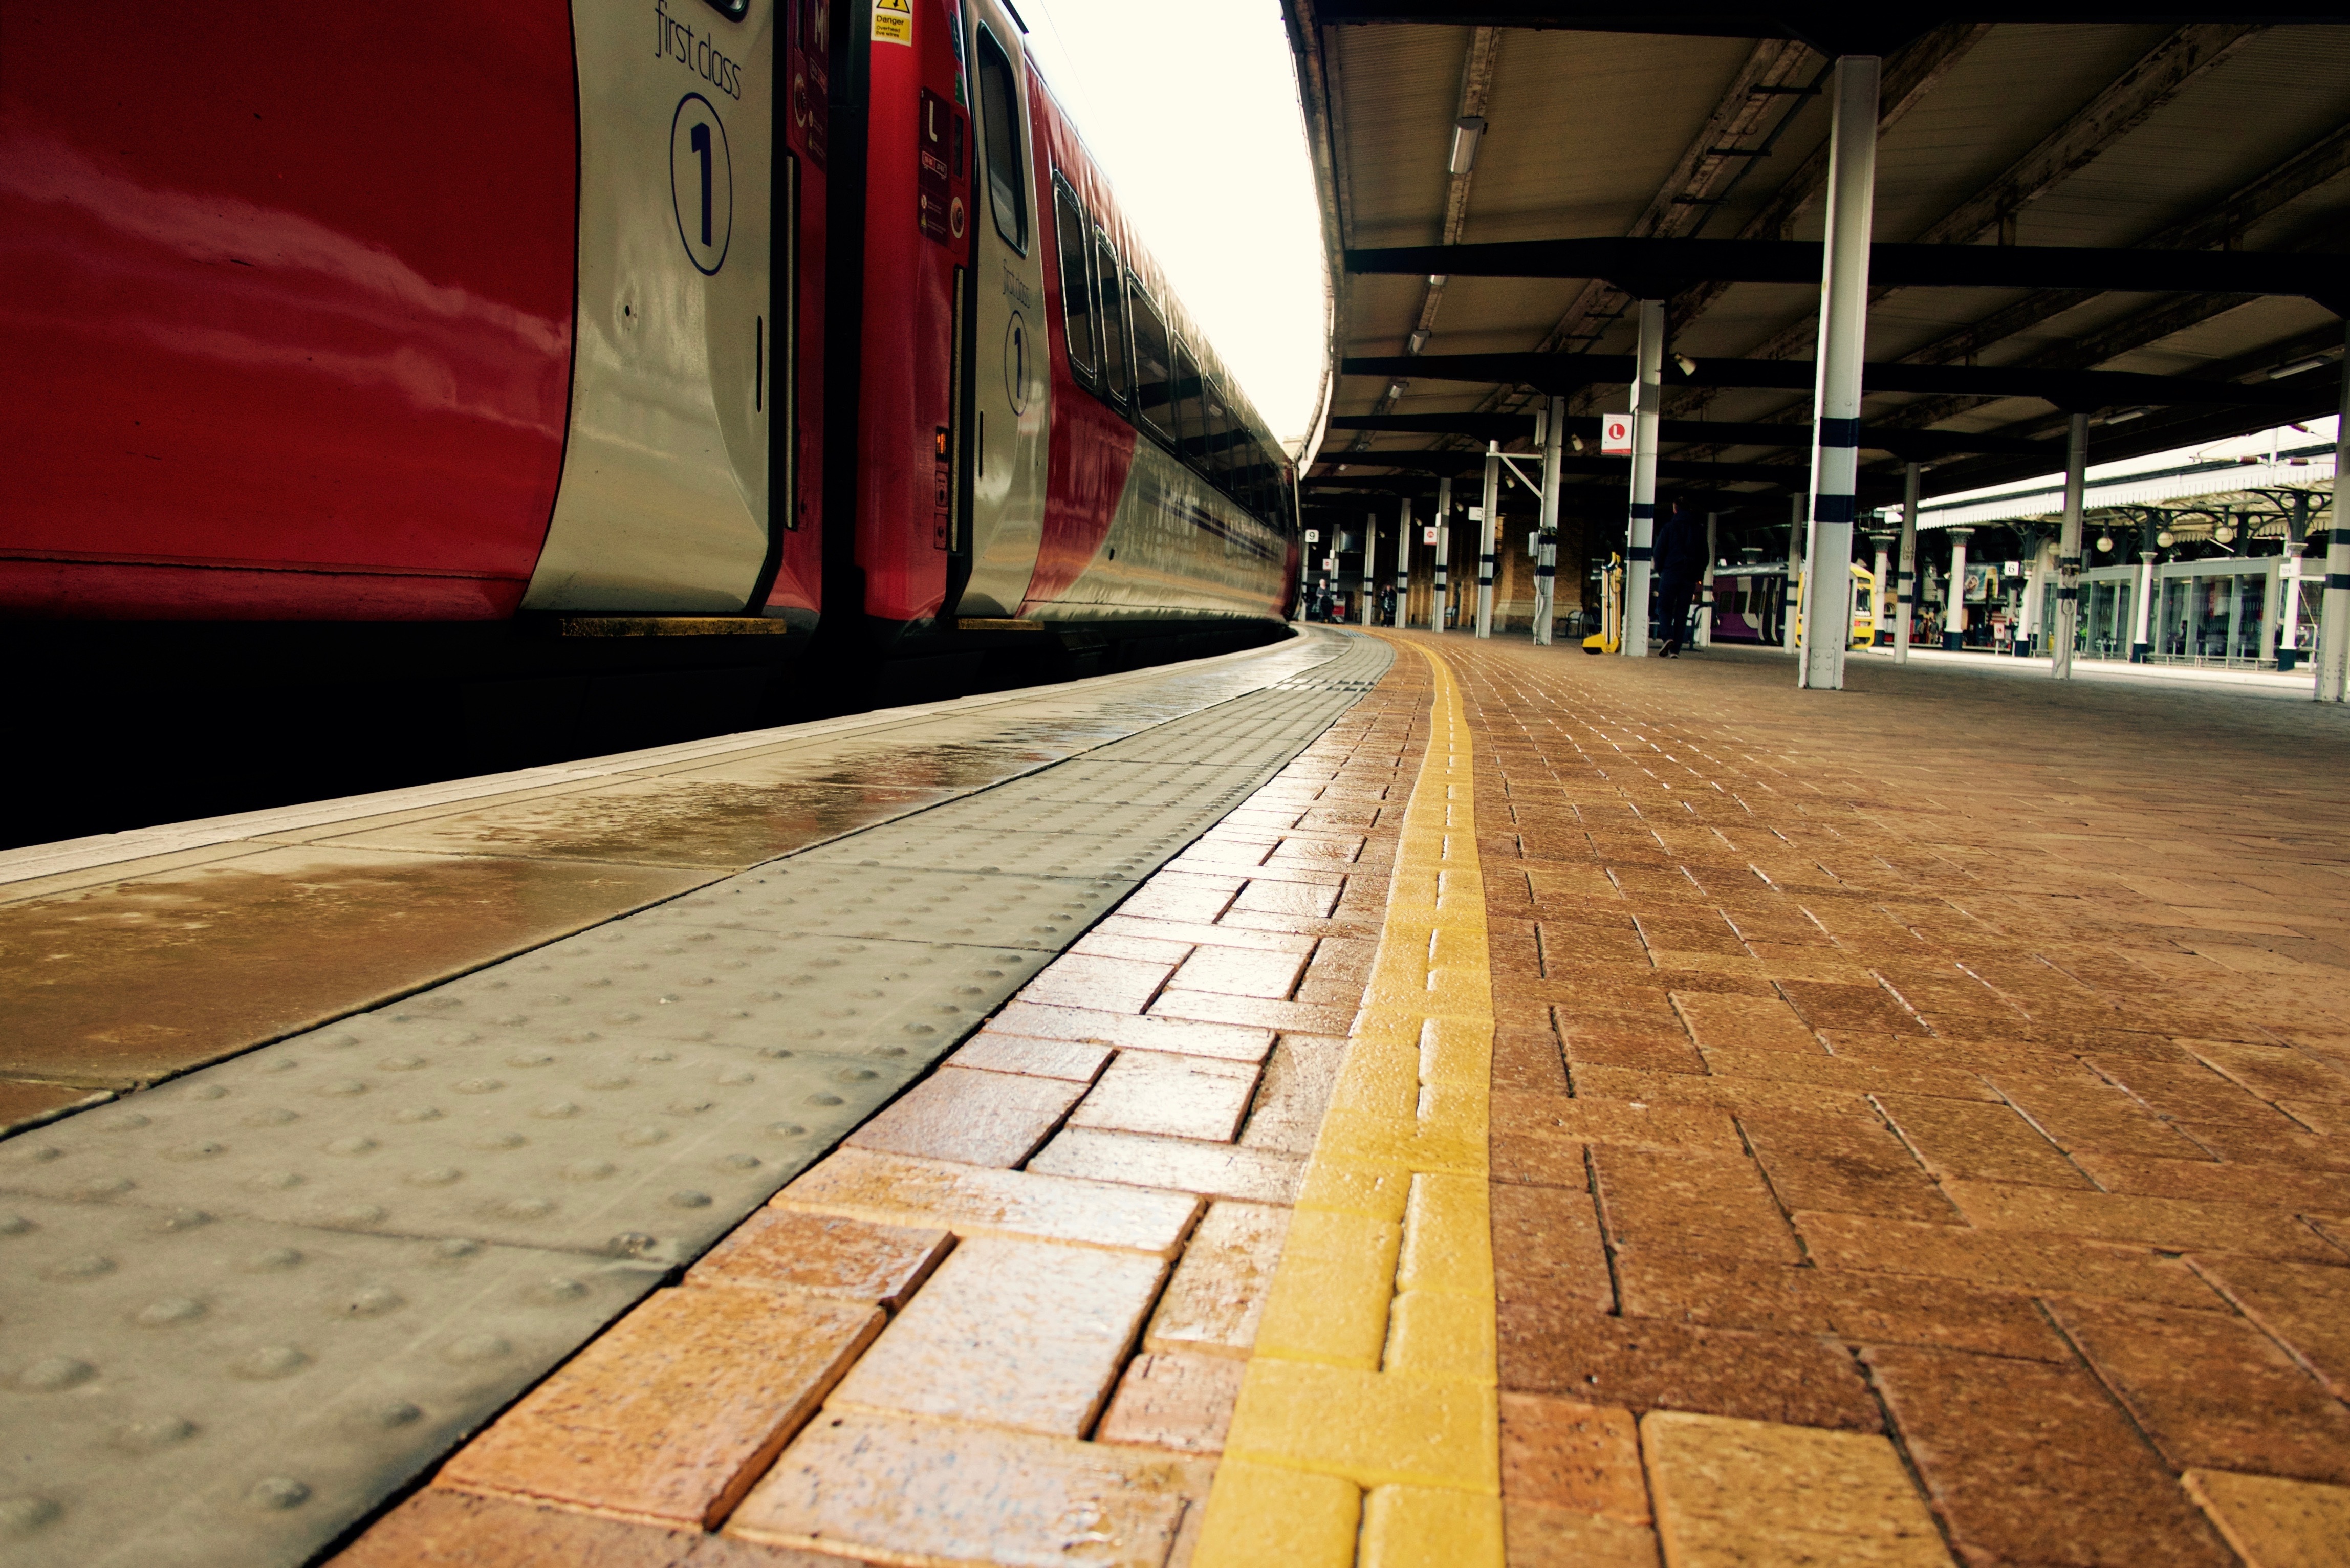
wood, street, floor, walkway, transport, vehicle, color, public transport, flooring, urban area